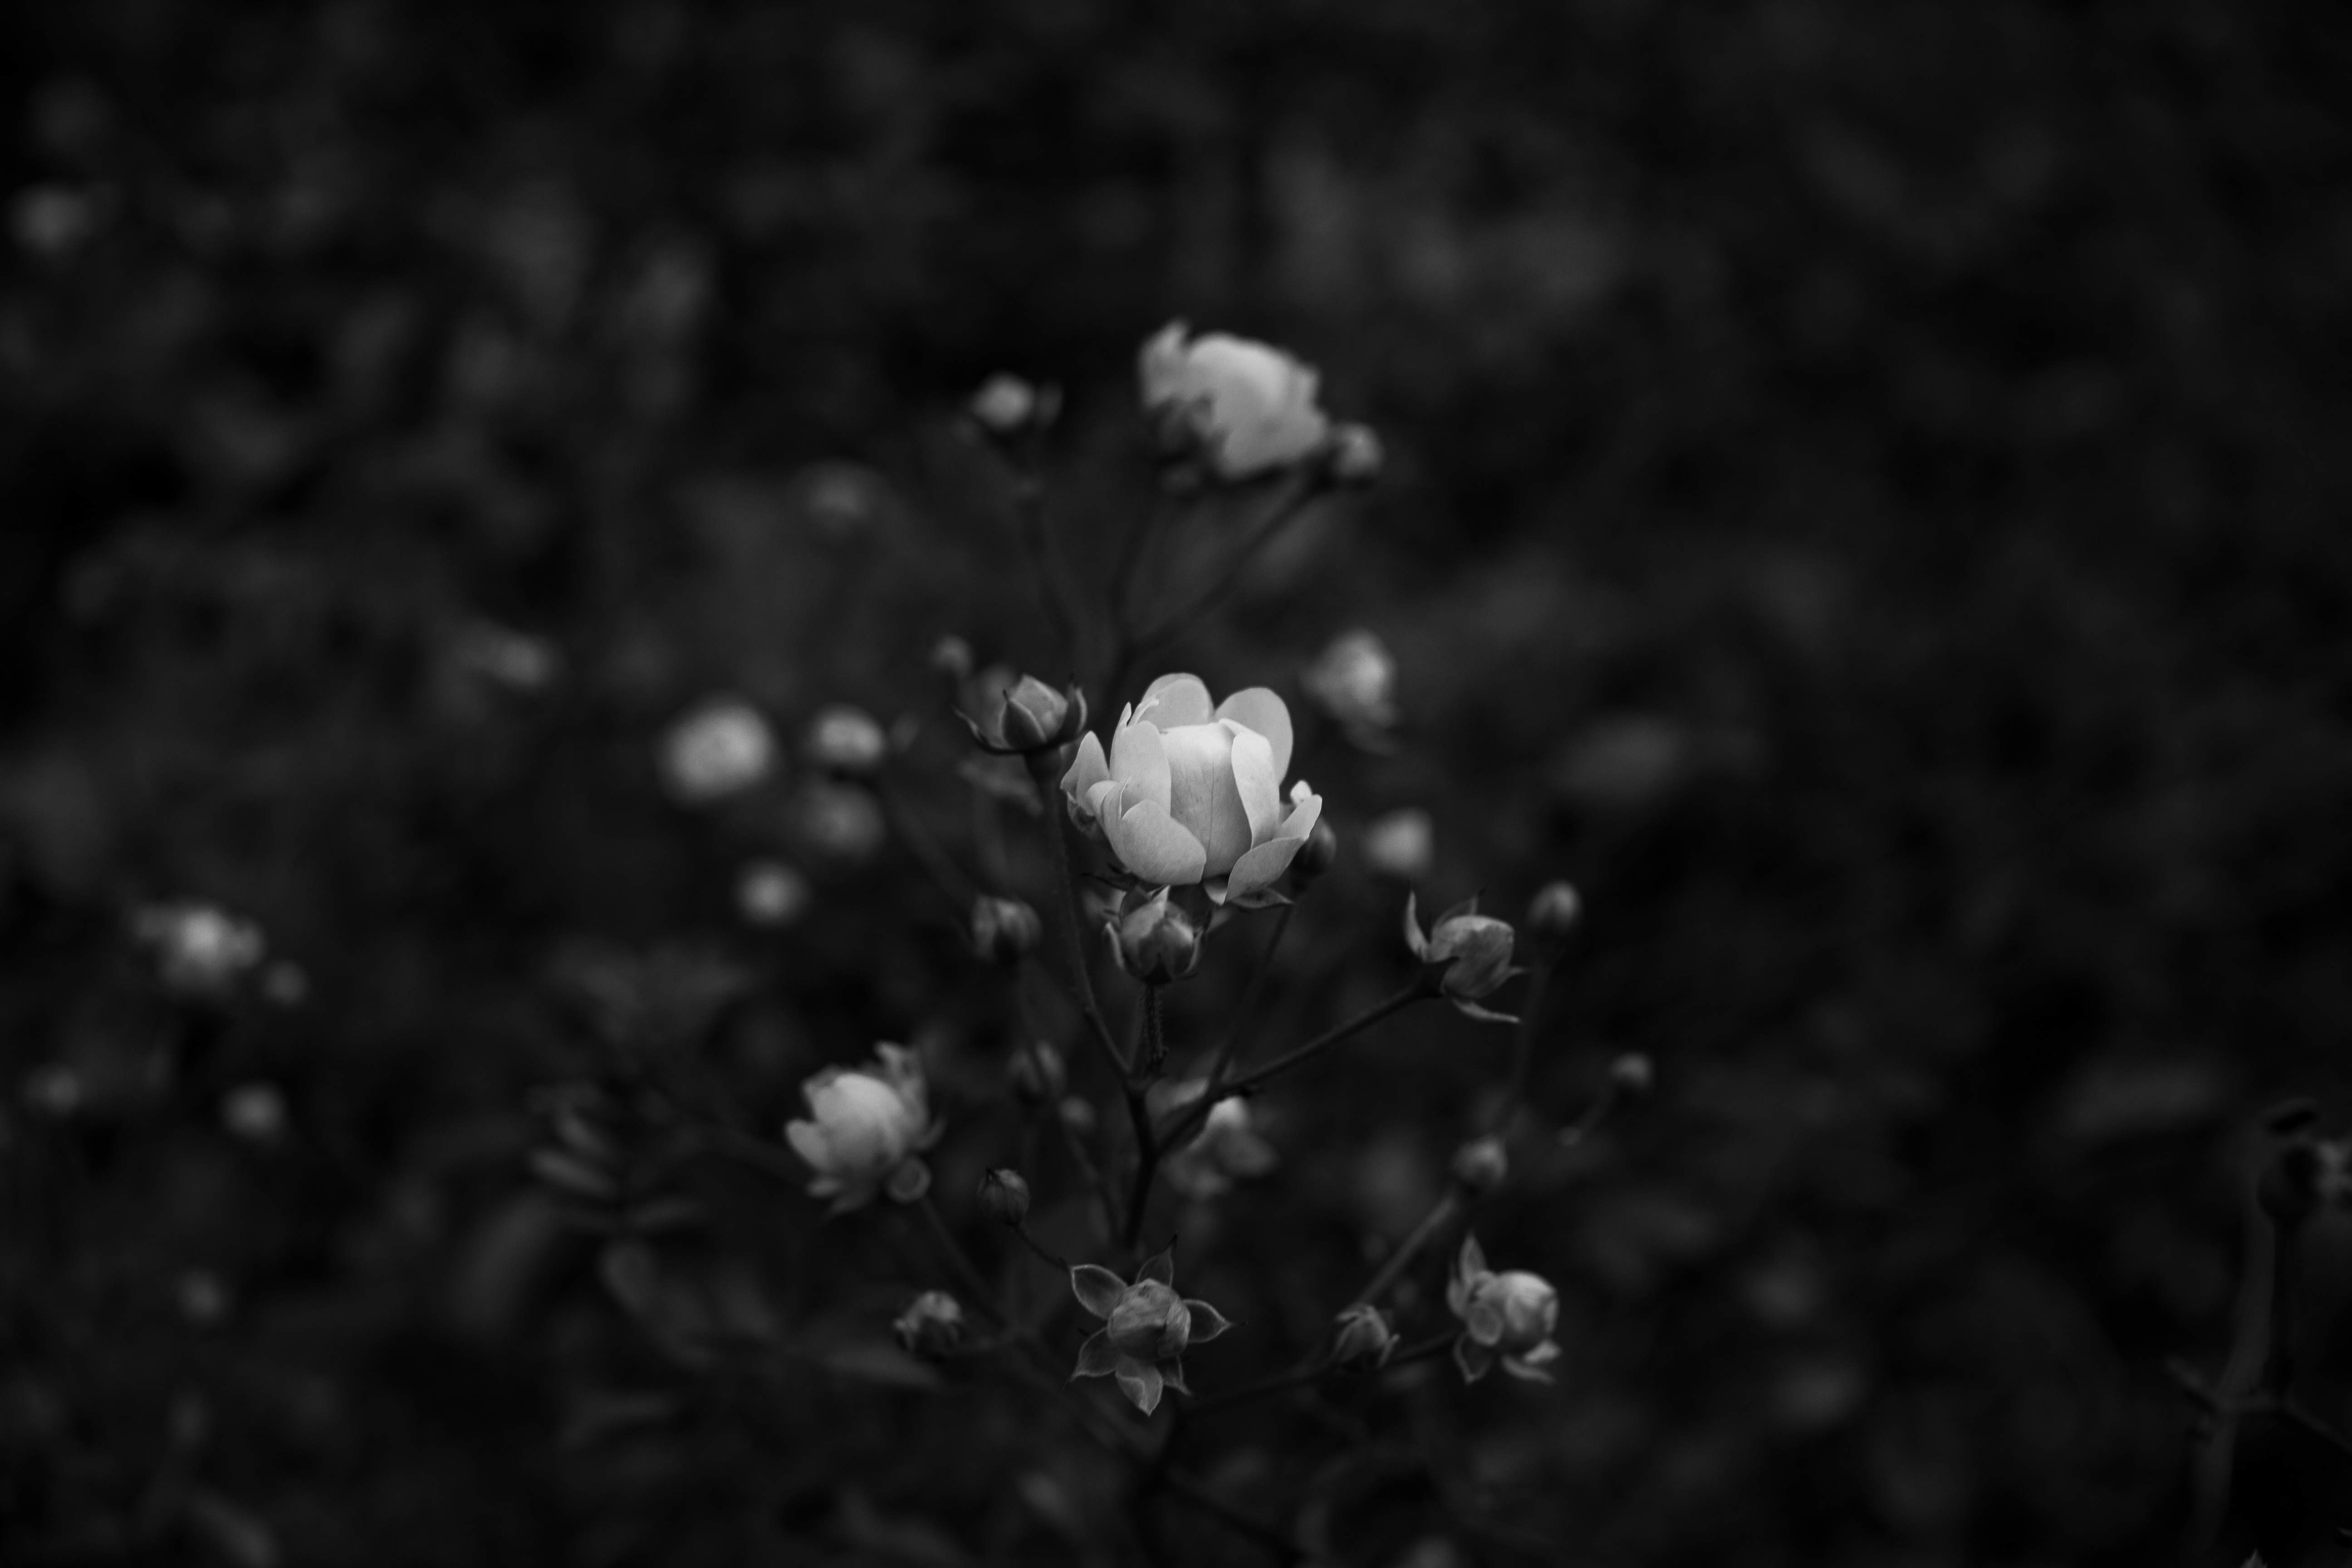
black and white, plant, photography, flower, petal, darkness, monochrome, flora, macro photography, monochrome photography